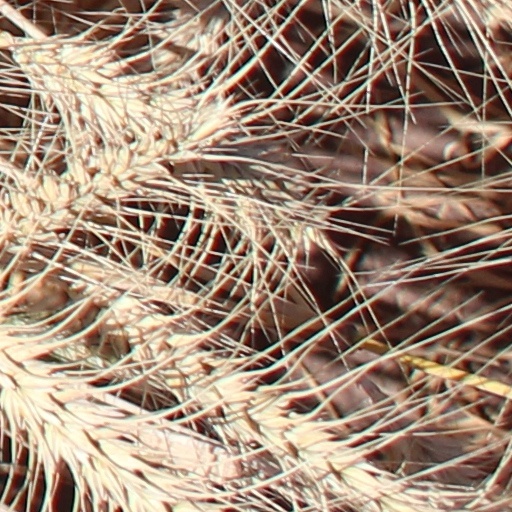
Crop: wheat